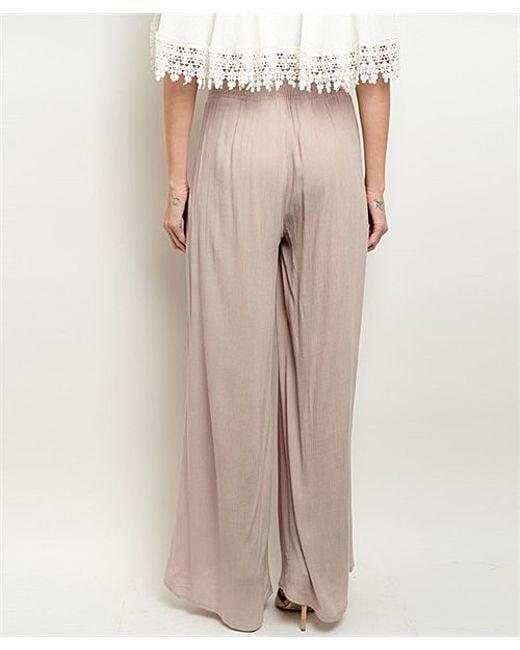
Leichter luftiger Palazzo in voller Größe für Frauen